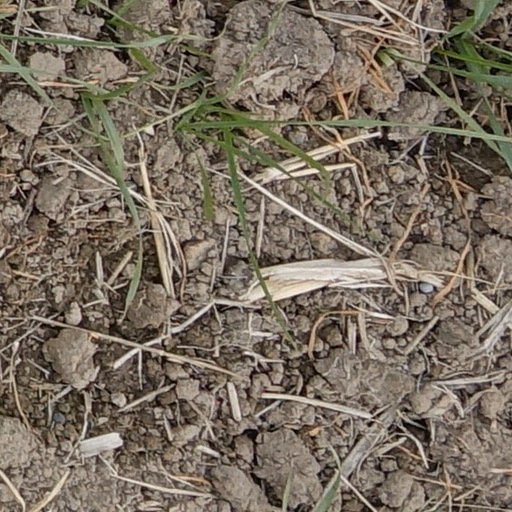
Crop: wheat